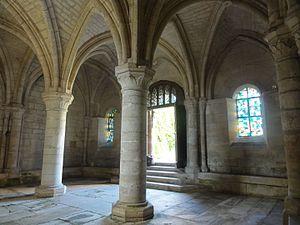
Vue diagonale vers le sud-ouest.
L’abbaye de Saint-Jean-aux-Bois est une ancienne abbaye située dans l'actuel département français de l'Oise, en forêt de Compiègne, sur la commune de Saint-Jean-aux-Bois. Elle est fondée en 1152 par la reine Adélaïde de Savoie afin d'y établir une communauté de sœurs bénédictines vivant sous la règle de Cluny. La veuve du roi de France Louis VI achète à cet effet des terres et l'ancienne maison royale de Cuise que son époux et Philippe Iᵉʳ avaient données au prieuré de Béthisy-Saint-Pierre. La construction du couvent commence sans doute peu après la fondation, mais le chantier de l'église se déroule au cours des années 1220 seulement.